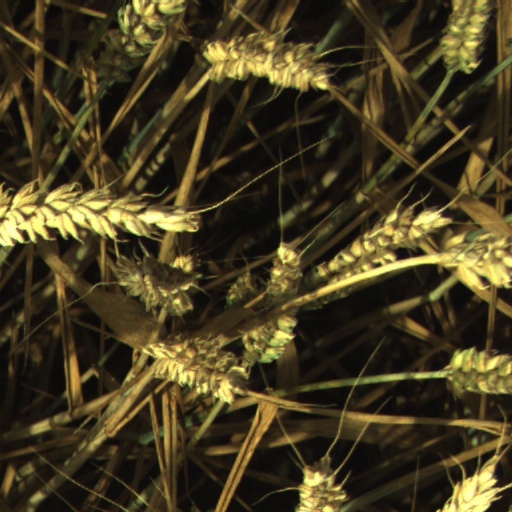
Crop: wheat